Drum roll

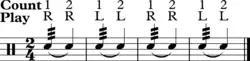
Quarter note roll

In the table below, lower-case letters represent grace notes (drags, flams etc.) and hyphens represent rests.